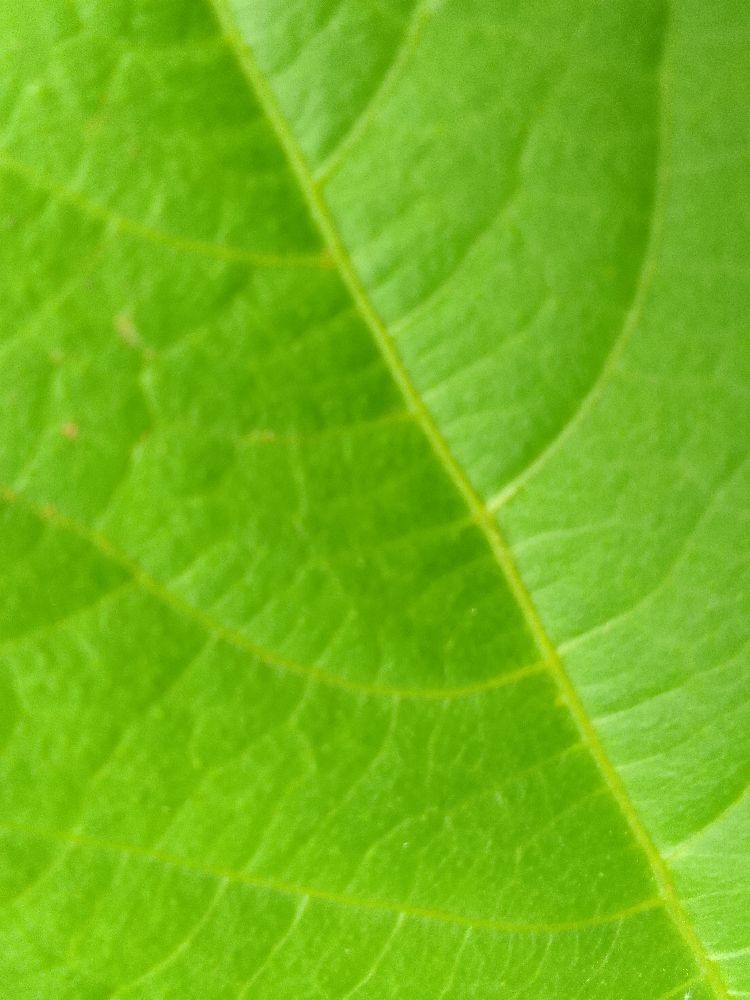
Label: healthy